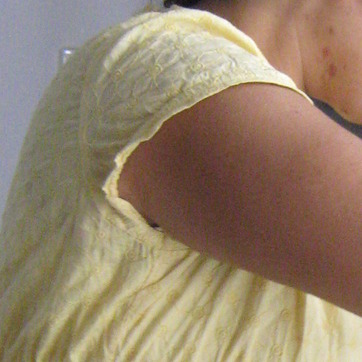
Material: skin